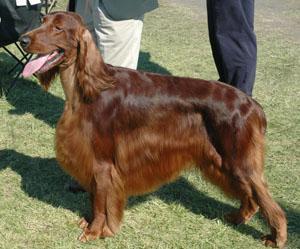
Irish_setter